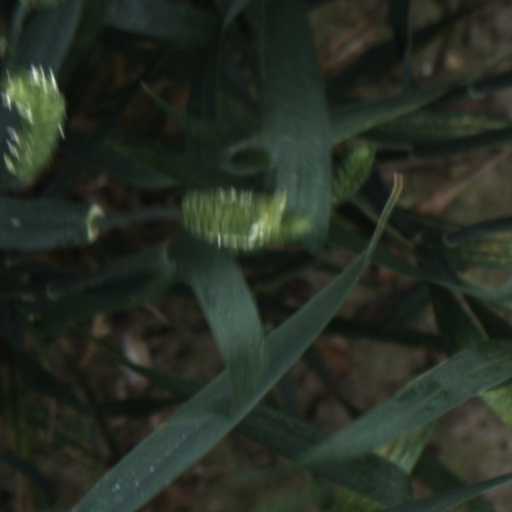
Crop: wheat